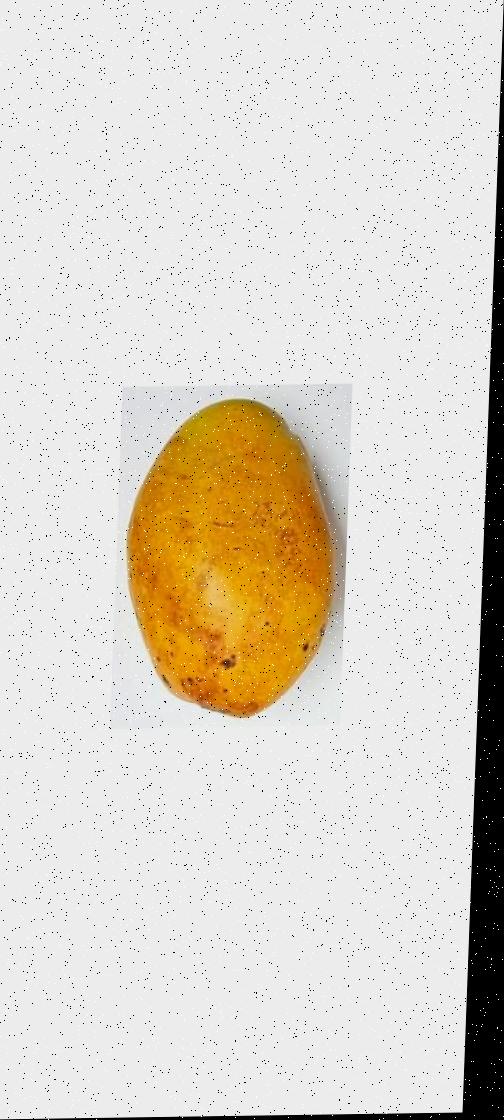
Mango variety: Bari-11